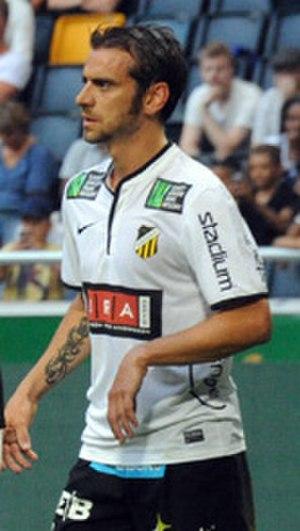
Björn Anklev est un joueur de football suédois né le 13 avril 1979. Polyvalent, Anklev peut jouer en défense, au milieu ou en attaque, même si cette dernière option est de plus en plus rare. Il est actuellement sous contrat avec le club suédois d'Örgryte IS.